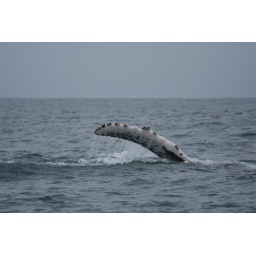
A male Humpback Whale tries to attract a female by slapping his pectoral fluke.Photo by Mary Ann Brittain